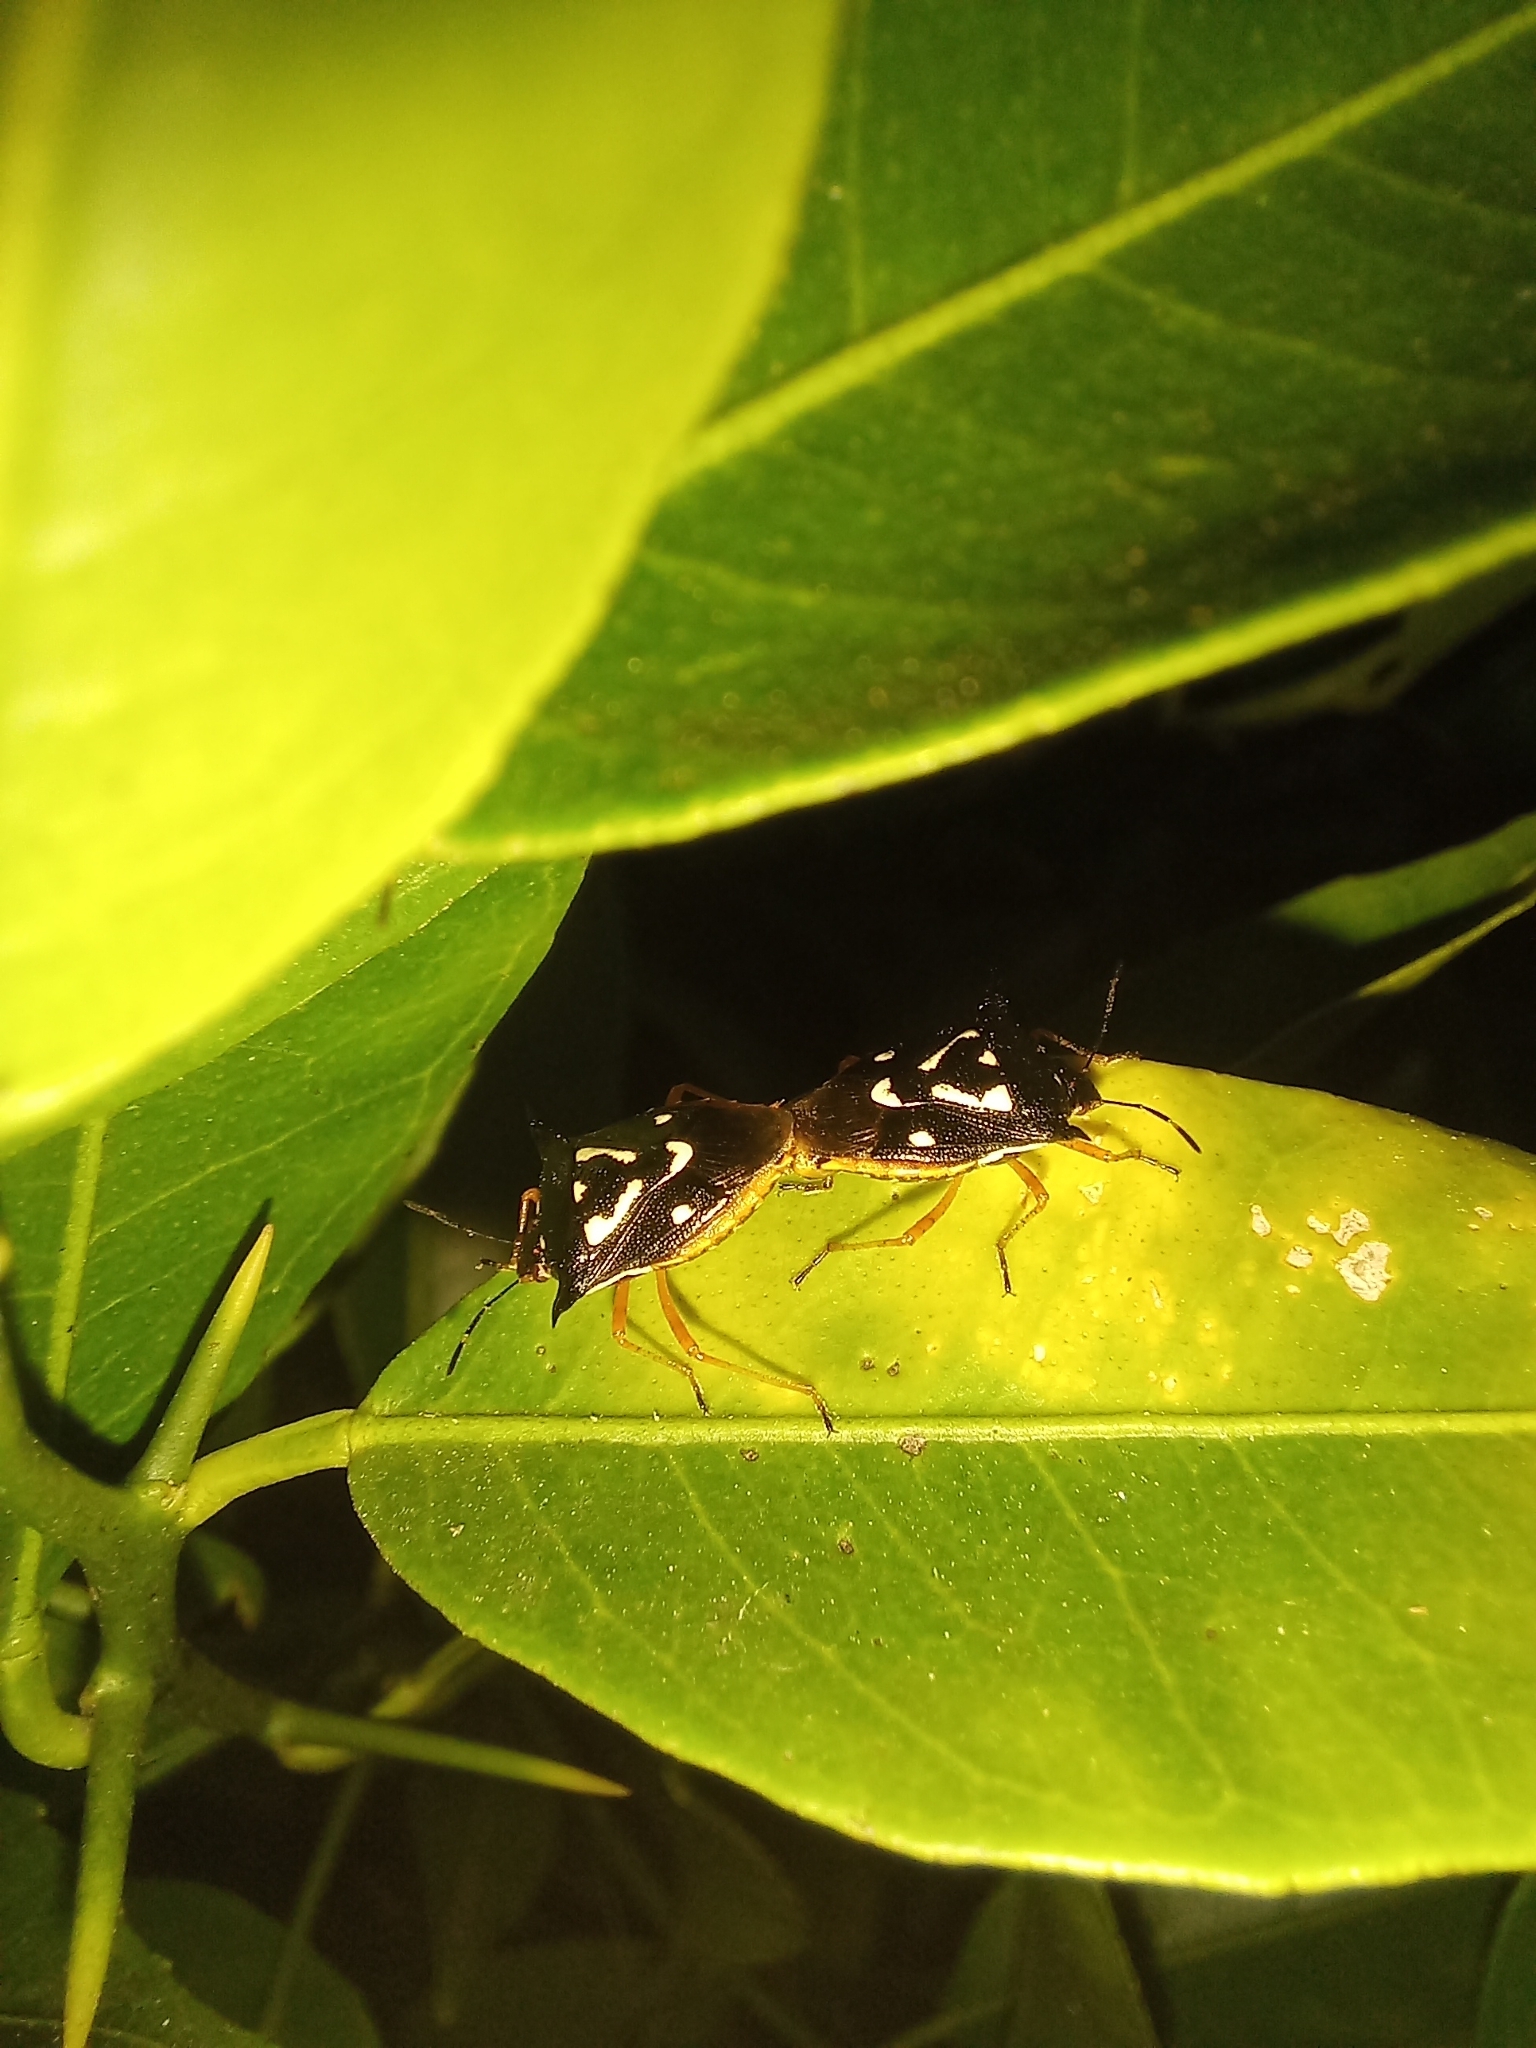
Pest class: stink_bug